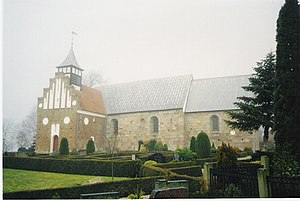
Lime Kirke
Lime Kirke
Lime Kirke i Østjylland. Fotograferet i februar 2000
Lime Kirke er beliggende i byen Lime, Syddjurs Kommune.